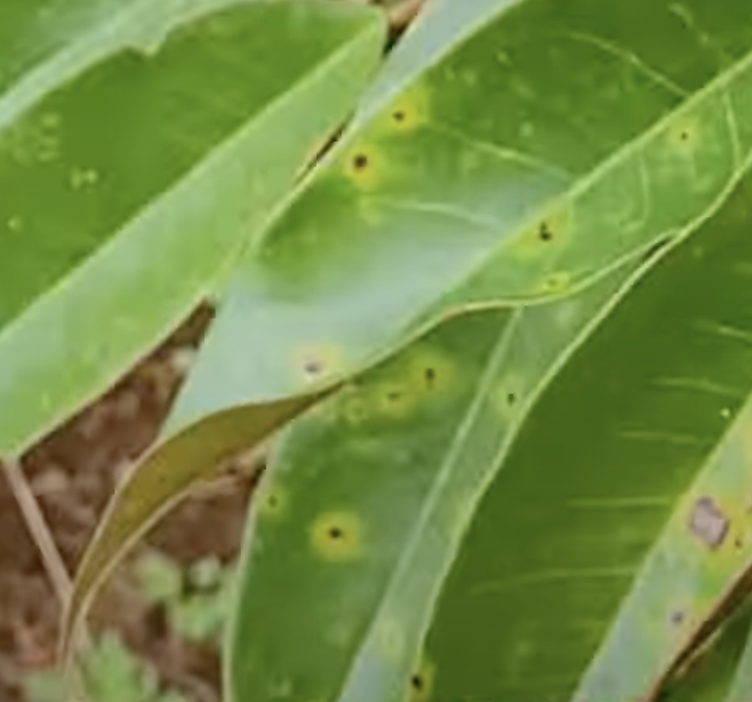
Label: canker_disease